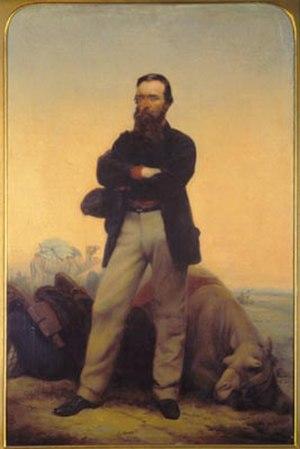
Robert O'Hara Burke né le 6 mai 1821 et décédé le 28 juin 1861, est un explorateur célèbre pour avoir dirigé la première expédition ayant traversé le continent australien du sud au nord.
L’expédition Burke et Wills est un épisode tragique de l'exploration des terres intérieures de l'Australie. En 1860, une expédition de 18 hommes tente la traversée sud-nord de l'Australie à partir de la ville de Melbourne pour atteindre le golfe de Carpentarie, un parcours de 2 800 kilomètres. À l'époque, l'intérieur de l'Australie était encore inconnu des colons européens. Les explorateurs réussirent à atteindre la côte nord, stoppés seulement à 5 kilomètres par une zone de marécages. Mais la malchance et la défaillance des leaders causèrent la mort de sept personnes sur le chemin du retour, notamment celles de Burke et de Wills.